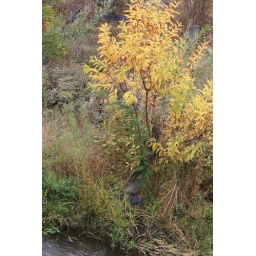
Antelope Creek near S1 photo monitoring point. One green plant about 4 feet tall.